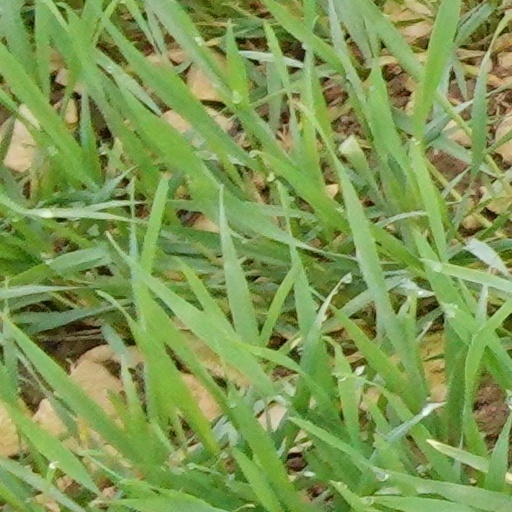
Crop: wheat